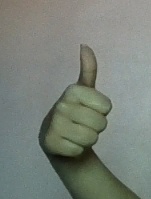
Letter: aleff